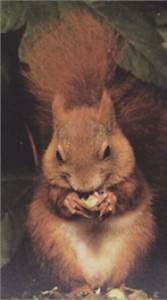
Label: scoiattolo